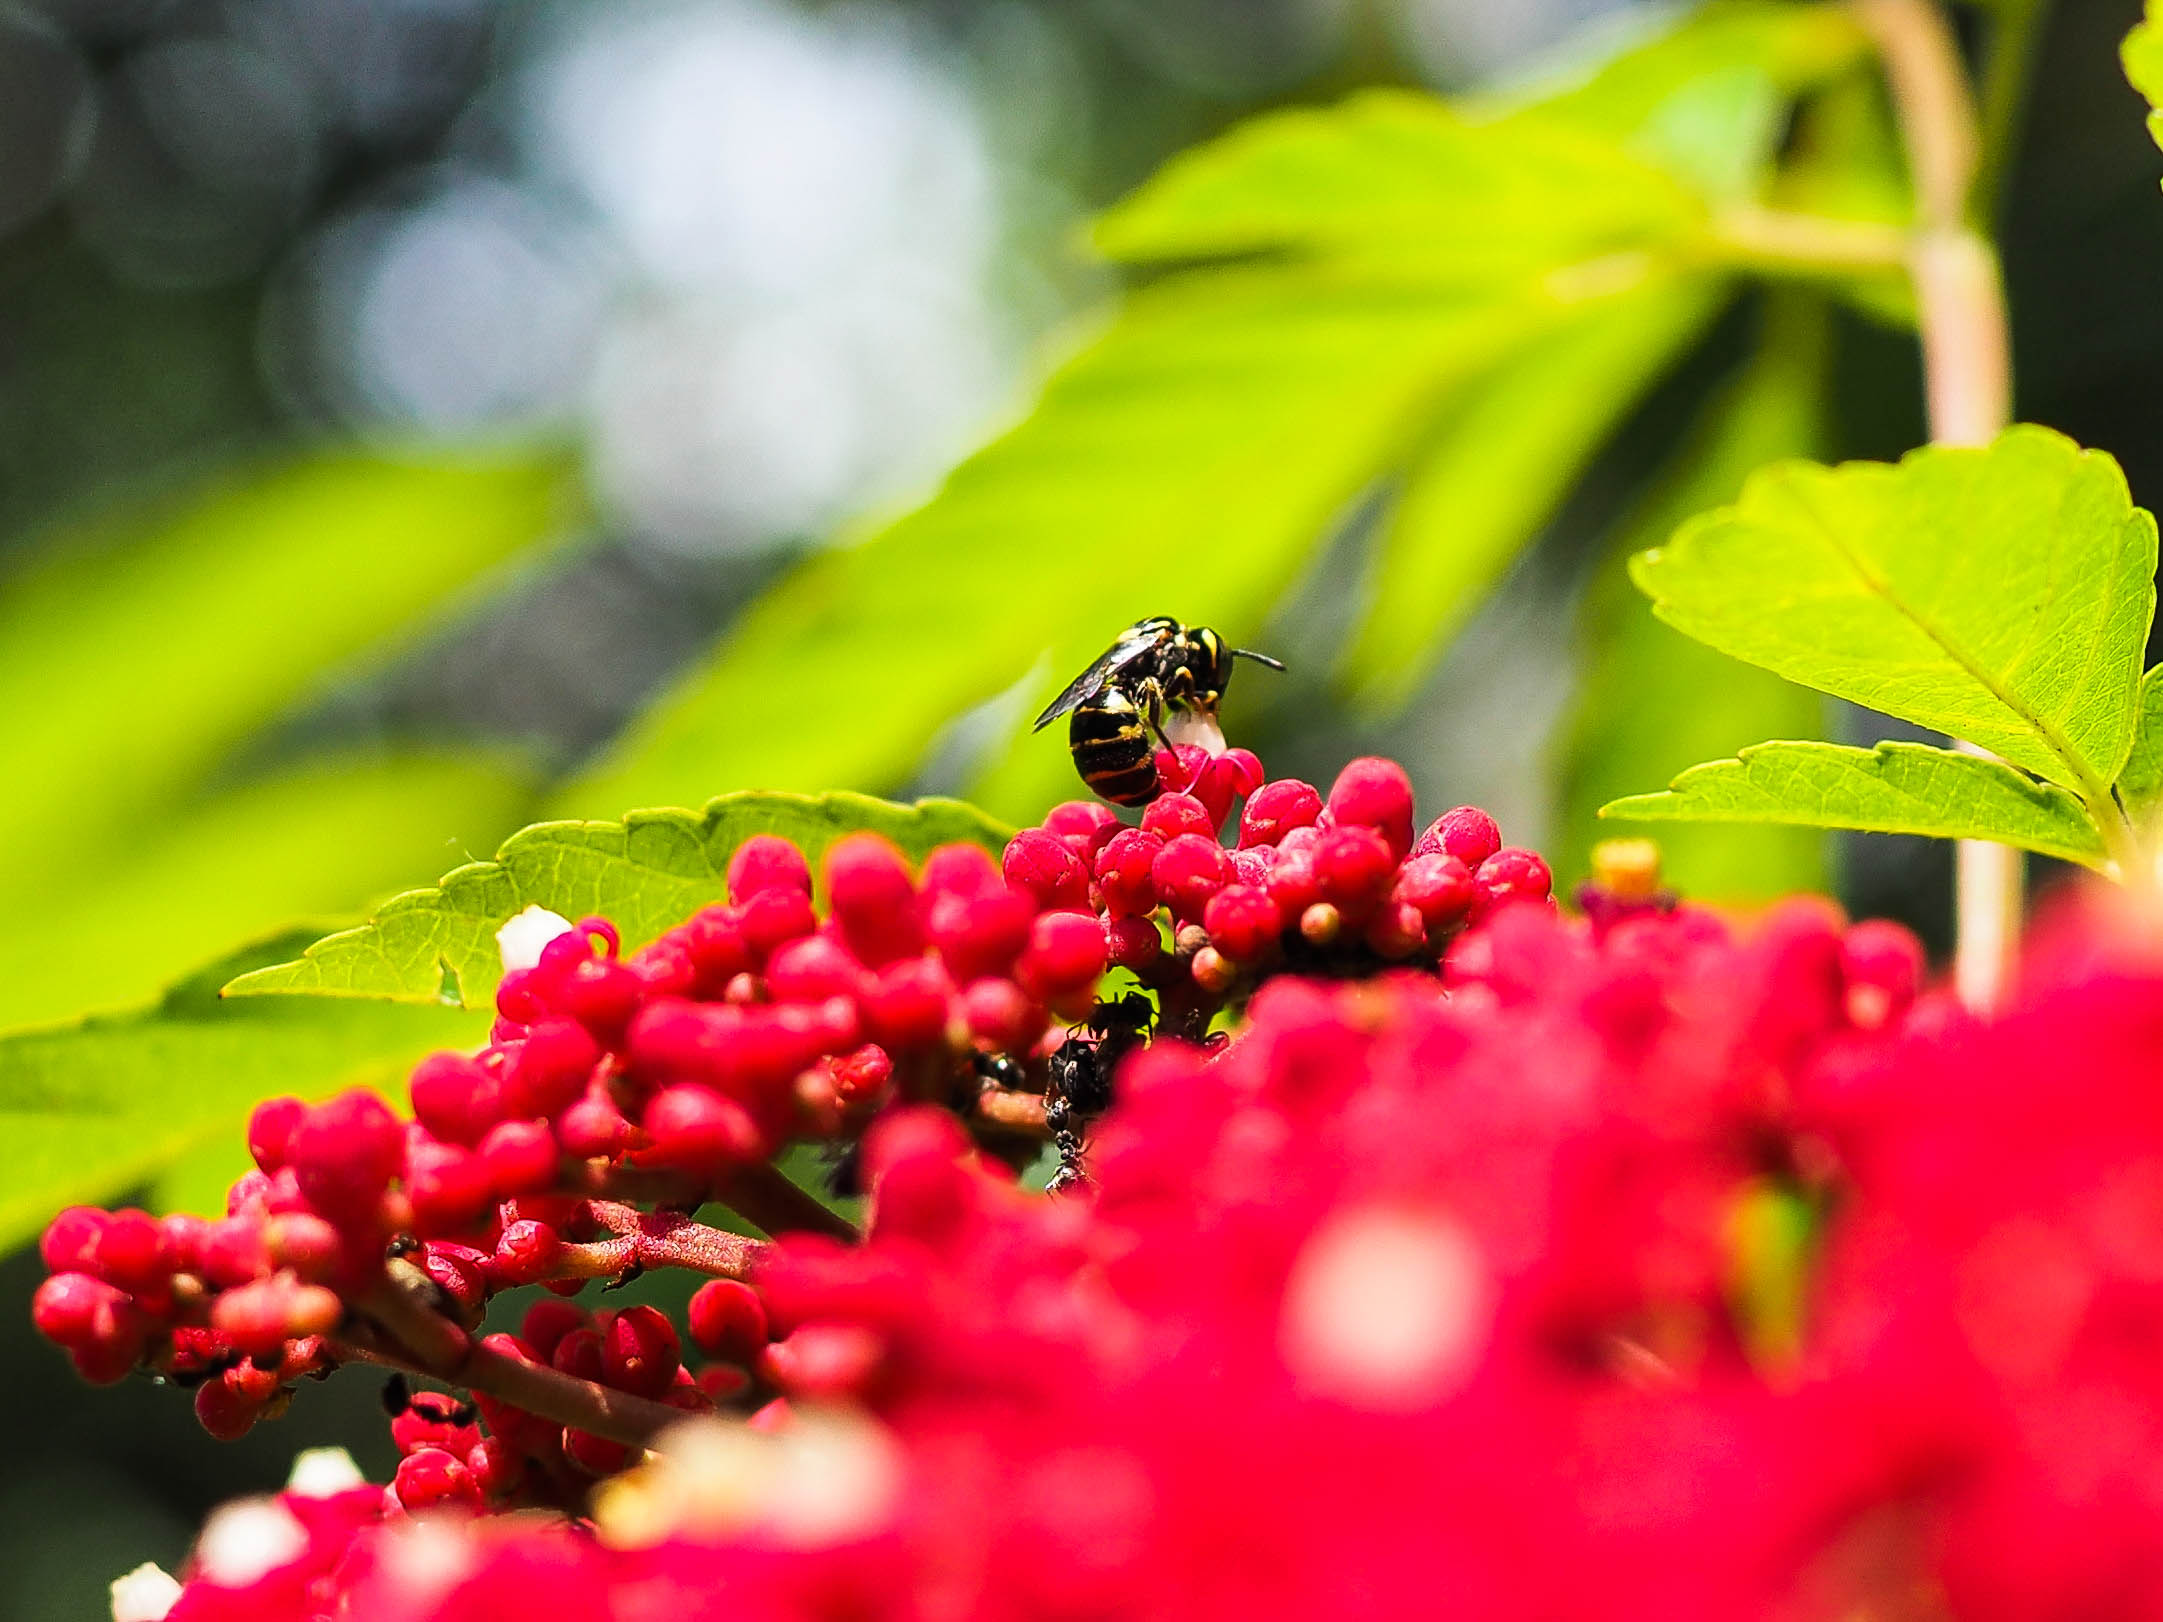
nature, flower, plant, leaf, insect, botany, pollinator, arthropod, seedless fruit, red, natural foods, pest, flowering plant, petal, berry, shrub, terrestrial plant, macro photography, close up, tree, spring, fruit, pollen, annual plant, accessory fruit, frutti di bosco, herbaceous plant, beetle, Superfruit, plant stem, produce, herb, moschatel family, lantana, viburnum, magenta, acerola family, fly, arctostaphylos, vitis, currant, grapevine family